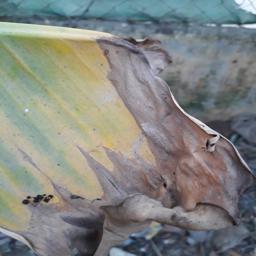
Label: POTASSIUM DEFICIENCY